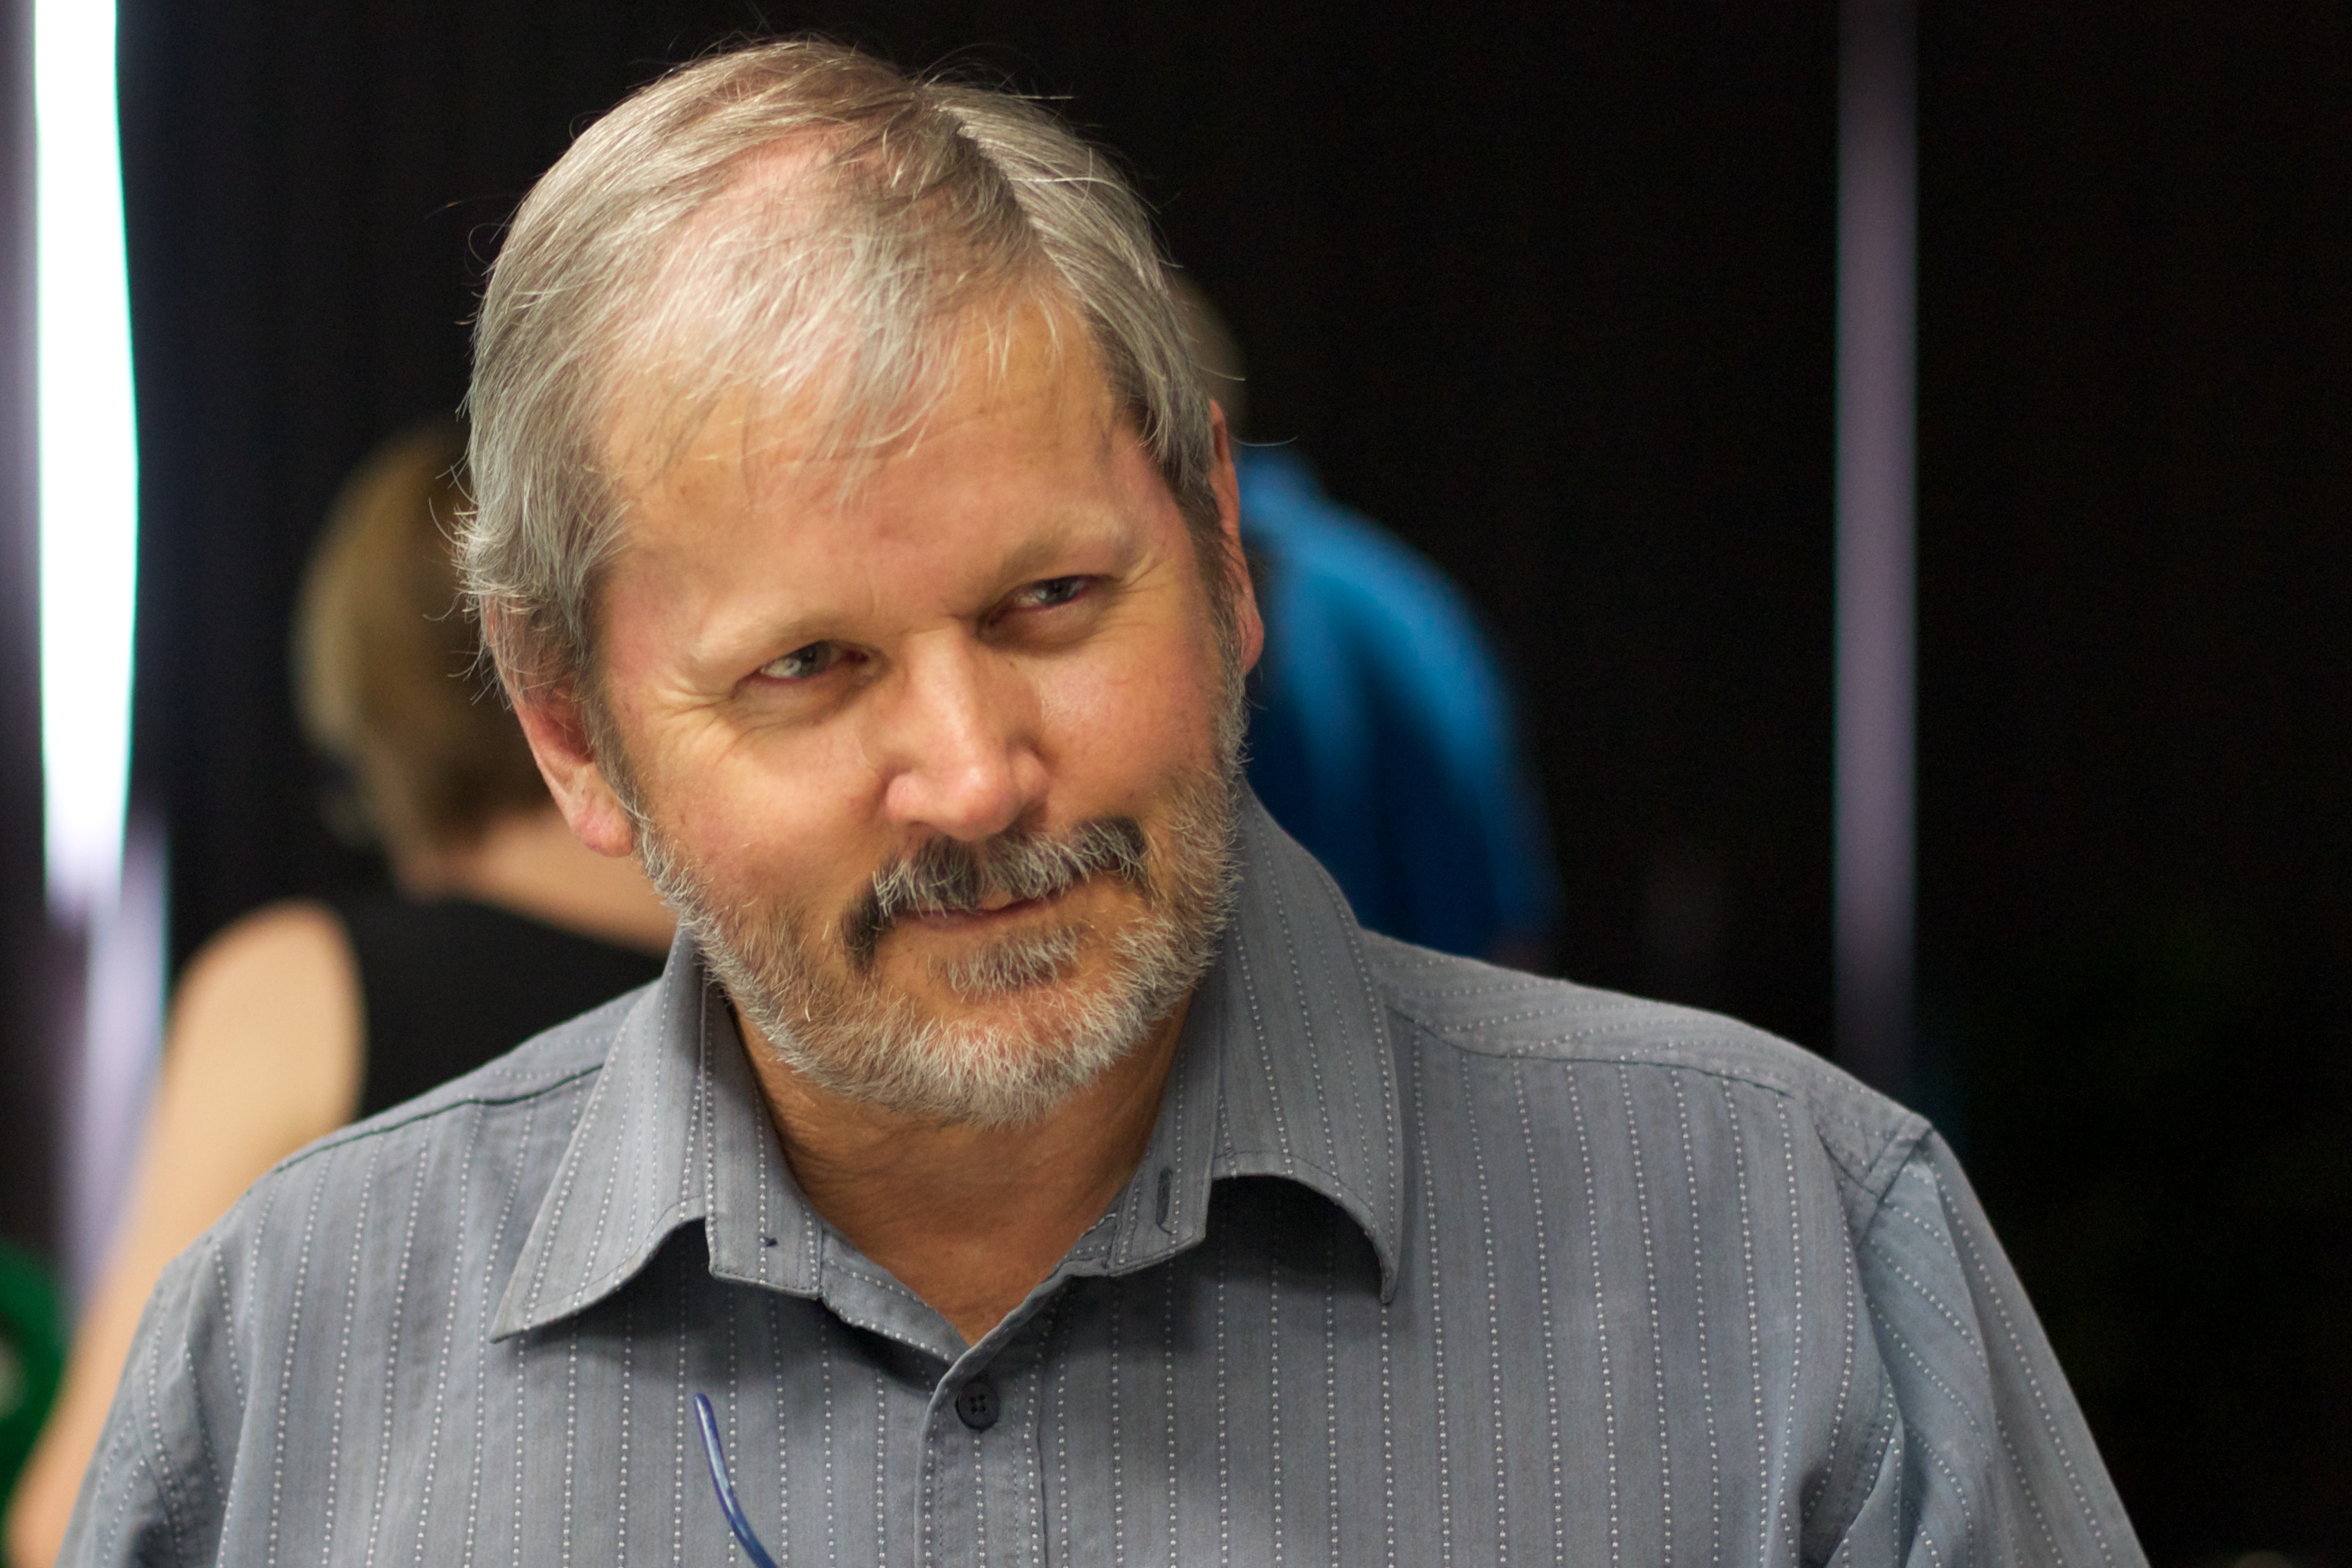
person, hairstyle, beard, auodyssey, plpconnectu, facial hair